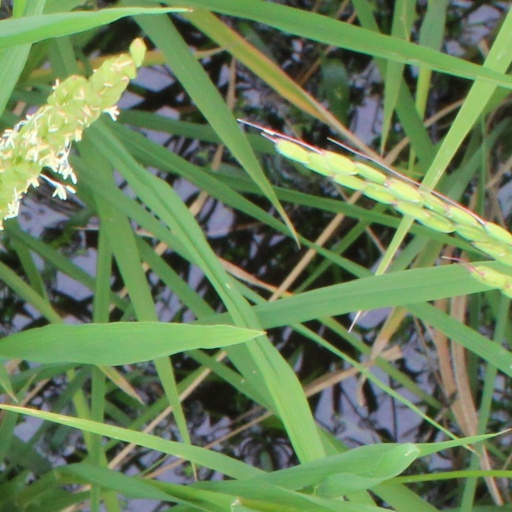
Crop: rice